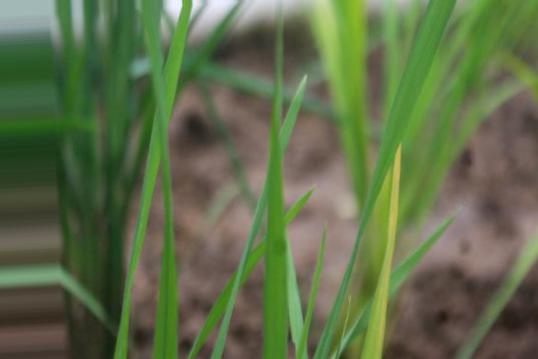
Nhãn: Tungro virus